1930s Polish Andean expeditions

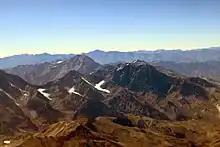
In the foreground from left to right: slopes of Mercedario, Pico Polaco, La Mesa. In the background, from left to right, Cerro Ramada and the faintly visible peak of Alma Negra

Polish Andean expeditions of the 1930s refers to the two expeditions of Polish mountain climbers in the Andes carried out in the 1930s.